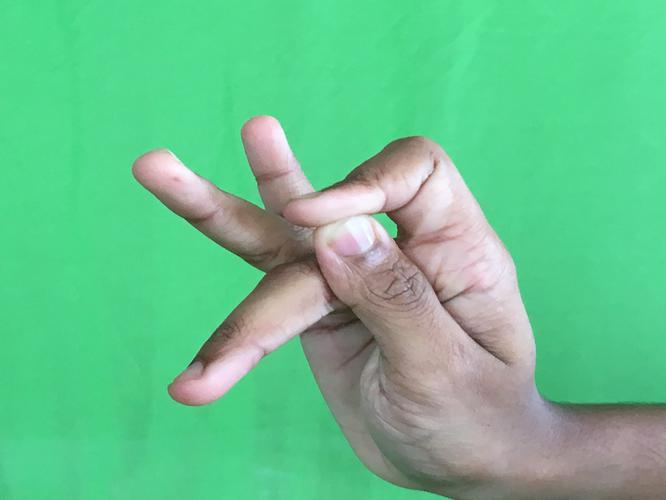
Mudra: Katakamukha_3
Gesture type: single_hand